A. Berding House

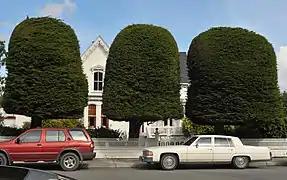
The A. Berding House is also called "The Gum Drop Tree House" for the carefully trimmed row of cypresses in front.

The A. Berding Home is a historic Carpenter Gothic Victorian style house with Italianate accents built by pioneer merchant Arnold Berding in 1875 at 455 Ocean Avenue in Ferndale, Humboldt County, California is also called "The Gum Drop Tree House" from the neatly trimmed row of 150 year old cypresses in front.